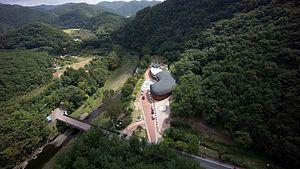
Ulsan est une ville portuaire située au sud-est de la Corée du Sud sur la mer du Japon, à une quarantaine de kilomètres de Busan. La ville compte 962 931 habitants et la ville métropolitaine 1 105 823 habitants. La ville a le statut de ville métropolitaine depuis le 15 juillet 1997.